Roman people

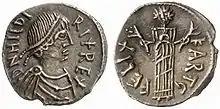

The Roman army underwent considerable changes in the 4th century, experiencing what some have called 'barbarisation', traditionally understood as the result of recruitments of large amounts of barbarian soldiers. Though barbarian origins were seldom forgotten, the large scale and meritocratic nature of the Roman army made it relatively easy for "barbarian" recruits to enter the army and rise through the ranks only through their skills and achievements. It is not clear to what extent there was actual non-Roman influence on the military; it is plausible that extensive numbers of barbarians were made part of the normal Roman military but it is equally plausible that there was also, or instead, a certain 'barbarian chic' in the army, comparable to the 19th-century French Zouaves (French military units in North Africa who adopted native clothing and cultural practices). The rise of non-Roman customs in the Roman military might not have resulted from increasing numbers of barbarian recruits, but rather from Roman military units along the imperial borders forming their own distinctive identities. In the late empire, the term "barbarian" was sometimes used in a general sense by Romans not in the military for Roman soldiers stationed alongside the imperial border, in reference to their perceived aggressive nature. No matter the reason, the Roman military increasingly came to embody 'barbarian' aspects that in previous times had been considered antithetical to the Roman ideal. Such aspects included emphasising strength and thirst for battle, as well as the assumption of "barbarian" strategies and customs, such as the "barritus" (a formerly Germanic battle cry), the "Schilderhebung" (raising an elected emperor up on a shield) as well as Germanic battle formations. The assumption of these customs might instead of barbarisation be attributable to the Roman army simply adopting customs it found useful, a common practice. Some barbarian soldiers recruited into the Roman army proudly embraced Roman identification and in some cases, the barbarian heritage of certain late Roman individuals was even completely ignored in the wider Roman world.